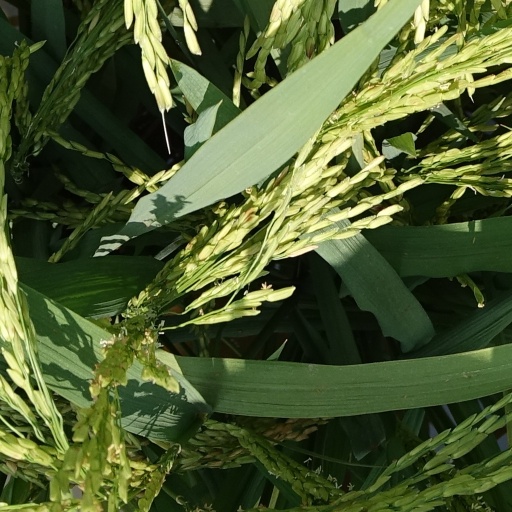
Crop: rice